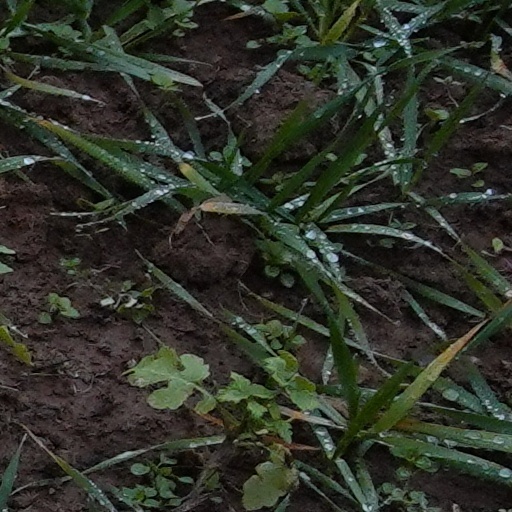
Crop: wheat